Ishiura Shikanosuke

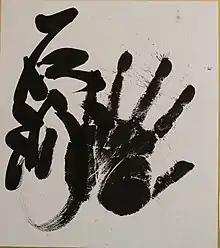
Ishiura original "tegata" (handprint and signature)

Ishiura pulled out of the March 2022 tournament after he suffered a pinched nerve in his Day 3 bout with Kotonowaka, but returned on Day 11. He withdrew again at the start of the May 2022 "basho" due to cervical spine injuries which would require about three weeks of treatment. The same injury forced him to withdraw from the following tournament in July after being demoted to "jūryō". During this absence Ishiura lost around . On June 1, 2023, Ishiura finally announced his retirement after a year without competing. At his retirement conference, Ishiura explained his surgeon told him he would not be able to wrestle anymore if he underwent surgery. However he was also told there was a risk that he would become paralysed if he continued to wrestle without surgery. In order to be able to spend more time with his children, Ishiura decided to retire, a decision he had been considering since the summer of 2022. Ishiura decided to remain in the Japan Sumo Association as an elder under the name Magaki, succeeding former "maegashira" Chikubayama who agreed to give him the name Magaki despite the fact that he had 3 years of employment left as a "san'yo" (consultant). In September, Ishiura took part in an elder presentation conference at the Ryōgoku Kokugikan and announced that he was training to be able to wrestle as a trainer in Miyagino stable's training ring despite his injury.